Nagasaki: Memories of My Son

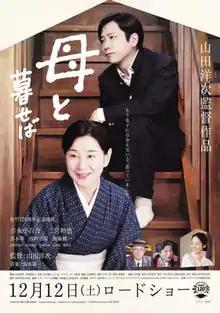
Film poster

is a 2015 Japanese drama film directed by Yoji Yamada and starring Sayuri Yoshinaga and Kazunari Ninomiya. It was selected as the Japanese entry for the Best Foreign Language Film at the 89th Academy Awards but it was not nominated.